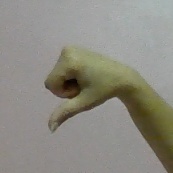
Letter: waw